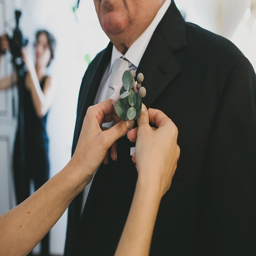
a bride in pink glasses for her peony filled wedding